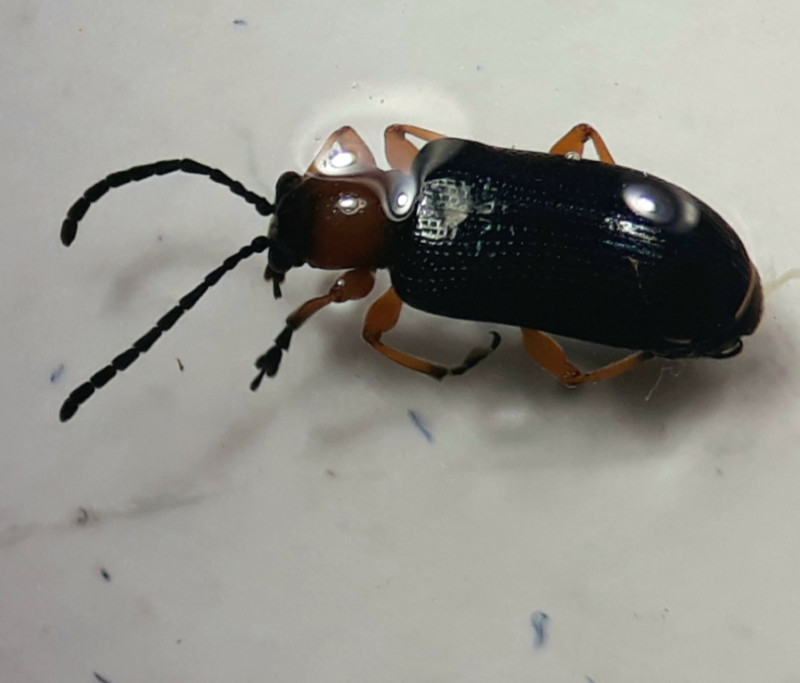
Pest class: cereal_leaf_beetle